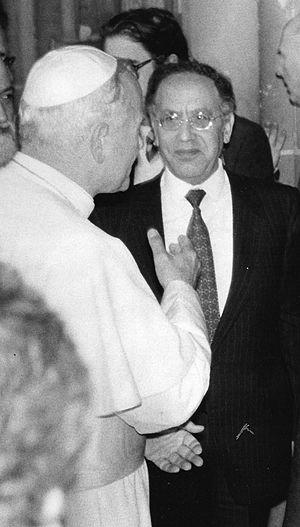
Emile Avec Pape Jean-Paul II lors de sa visite en France le 1 juin 1980
Émile Abraham Touati est un journaliste français, spécialiste dans le domaine du marketing et de la publicité. Il a été président du Consistoire israélite de Paris, vice-président du Consistoire central et vice-président du CRIF.